Woodland House

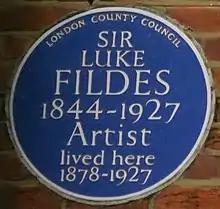
Woodland House blue plaque commemorating Luke Fildes at the site

Woodland House was designed by architect Richard Norman Shaw. Shaw was well acquainted with members of the art establishment, being friends with Dante Gabriel Rossetti, William Morris and Philip Webb. The choice by Fildes and Stone of Richard Norman Shaw as the architect of their houses was an important symbol of their ambition to become academicians, members of the Royal Academy of Arts, and of the art establishment themselves. The imposing houses and studios that Shaw designed would impress potential patrons. All of the "studio-houses" of the Holland Park Circle were built with red bricks, a colour that stood in contrast to the white stucco that had been traditionally used in the surrounding area.